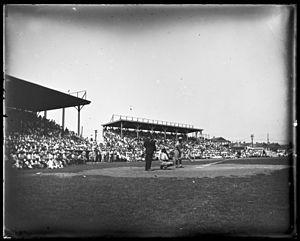
Le Pelican Stadium est un ancien stade de baseball de La Nouvelle-Orléans, ville de l'État de Louisiane, aux États-Unis.